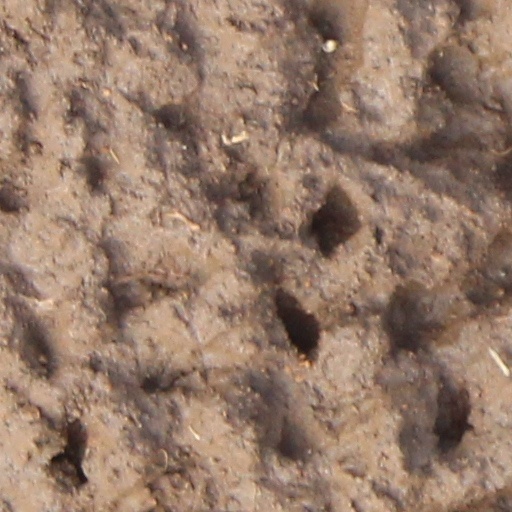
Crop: wheat